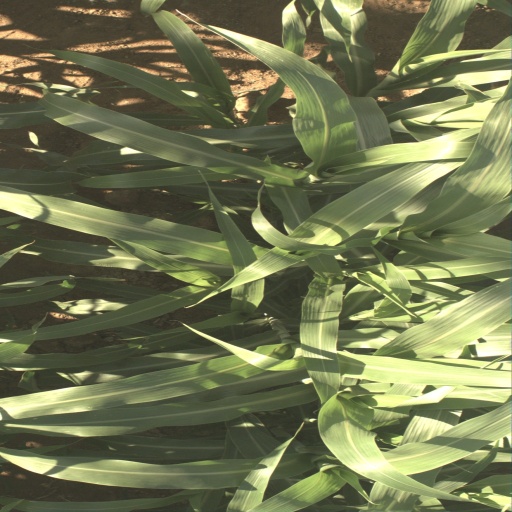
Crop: sorghum